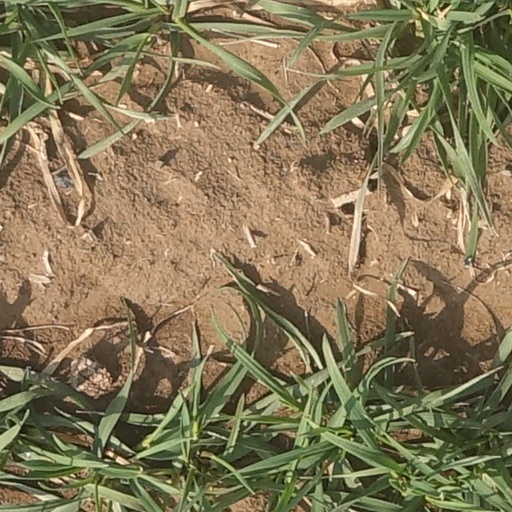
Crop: wheat